Felice Rix-Ueno

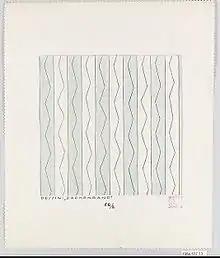
"Zigzag Braid" by Felice Rix-Uno, 1922. Metropolitan Museum of Art

Felice "Lizzie" Rix-Ueno (1893–1967) was an Austrian textile, wallpaper, and craft designer. She lived in Japan, and became an influential figure in the Japanese modern art scene.